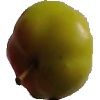
Label: Apple Red Yellow 2